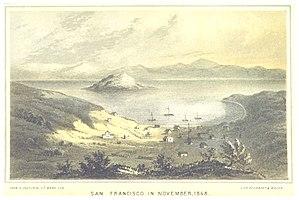
Yerba Buena était le nom originel que les Mexicains ont donné à leur colonie qui deviendra plus tard San Francisco. Situé au nord-est de la péninsule de San Francisco, entre la ville de Presidio de San Francisco et la mission Saint-François-d'Assise, la colonie était à la base conçue pour être un poste d'échange commercial pour les navires marchands visitant la baie de San Francisco. Elle était organisée dans le style espagnol autour d'une place aujourd'hui connue sous le nom de Portsmouth Square.